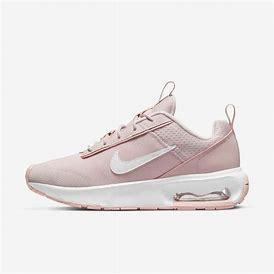
Brand: Nike
Model: Air Max Intrlk Lite